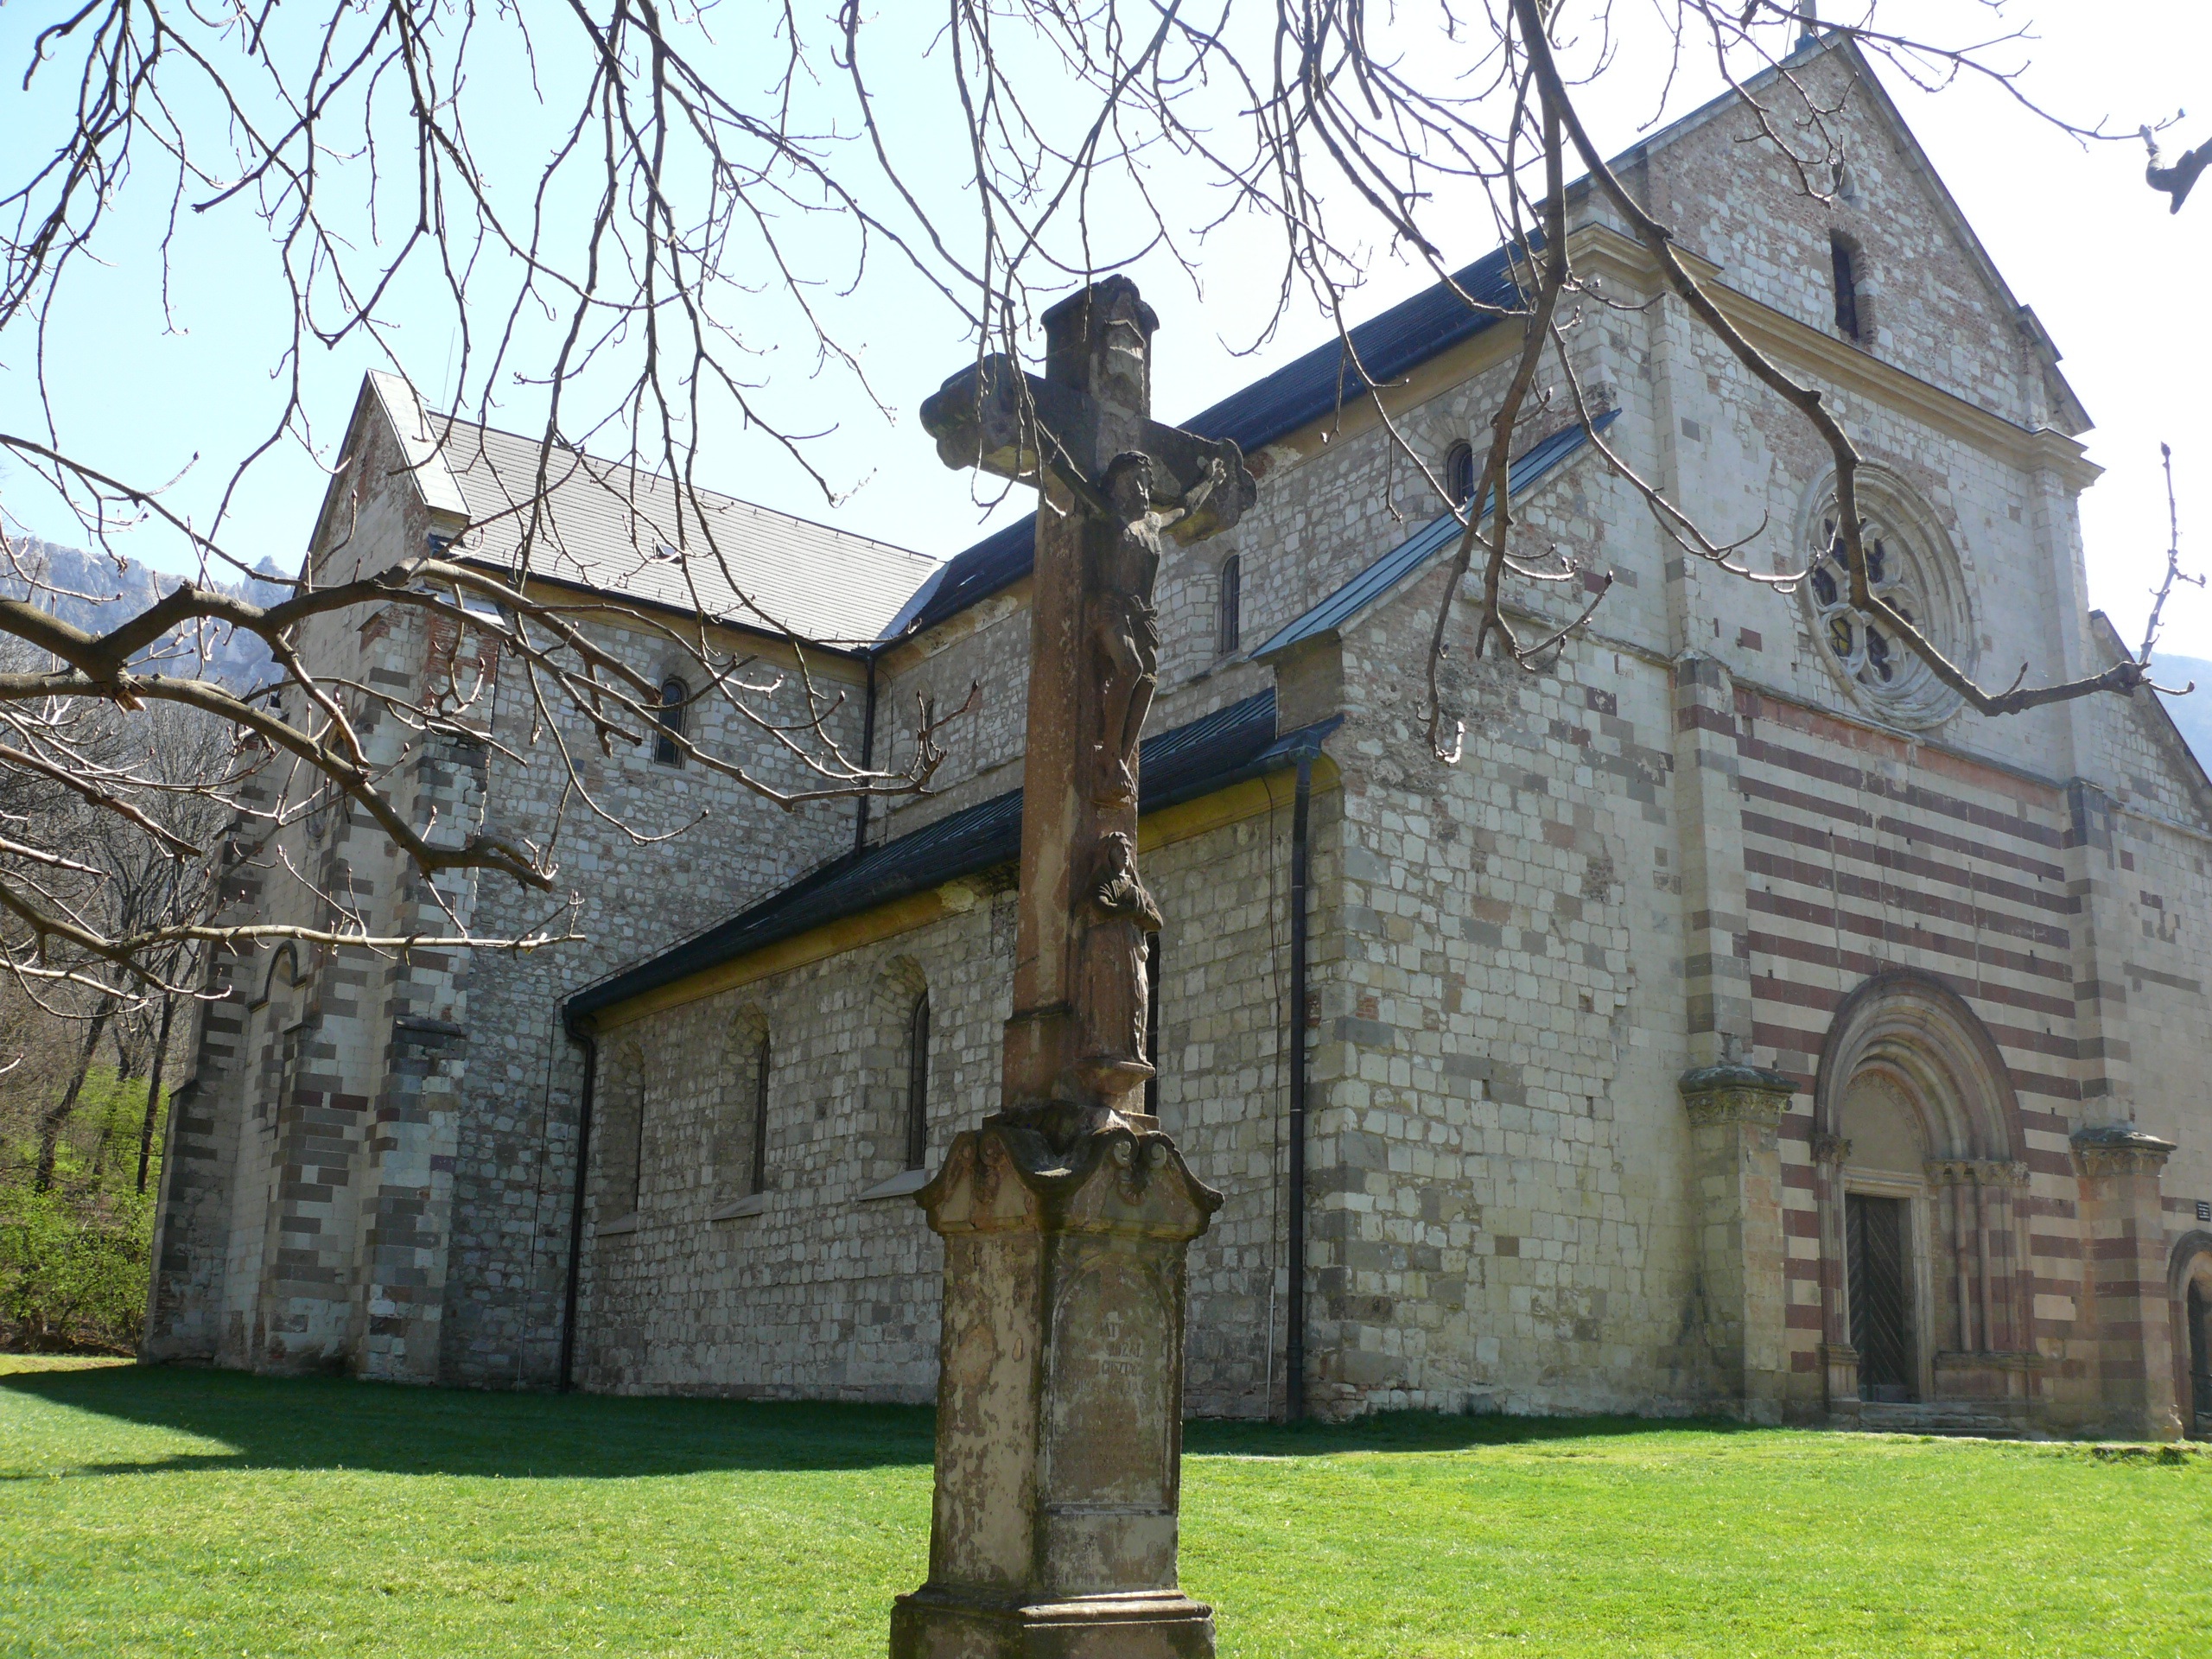
building, church, chapel, cross, place of worship, monastery, hungary, estate